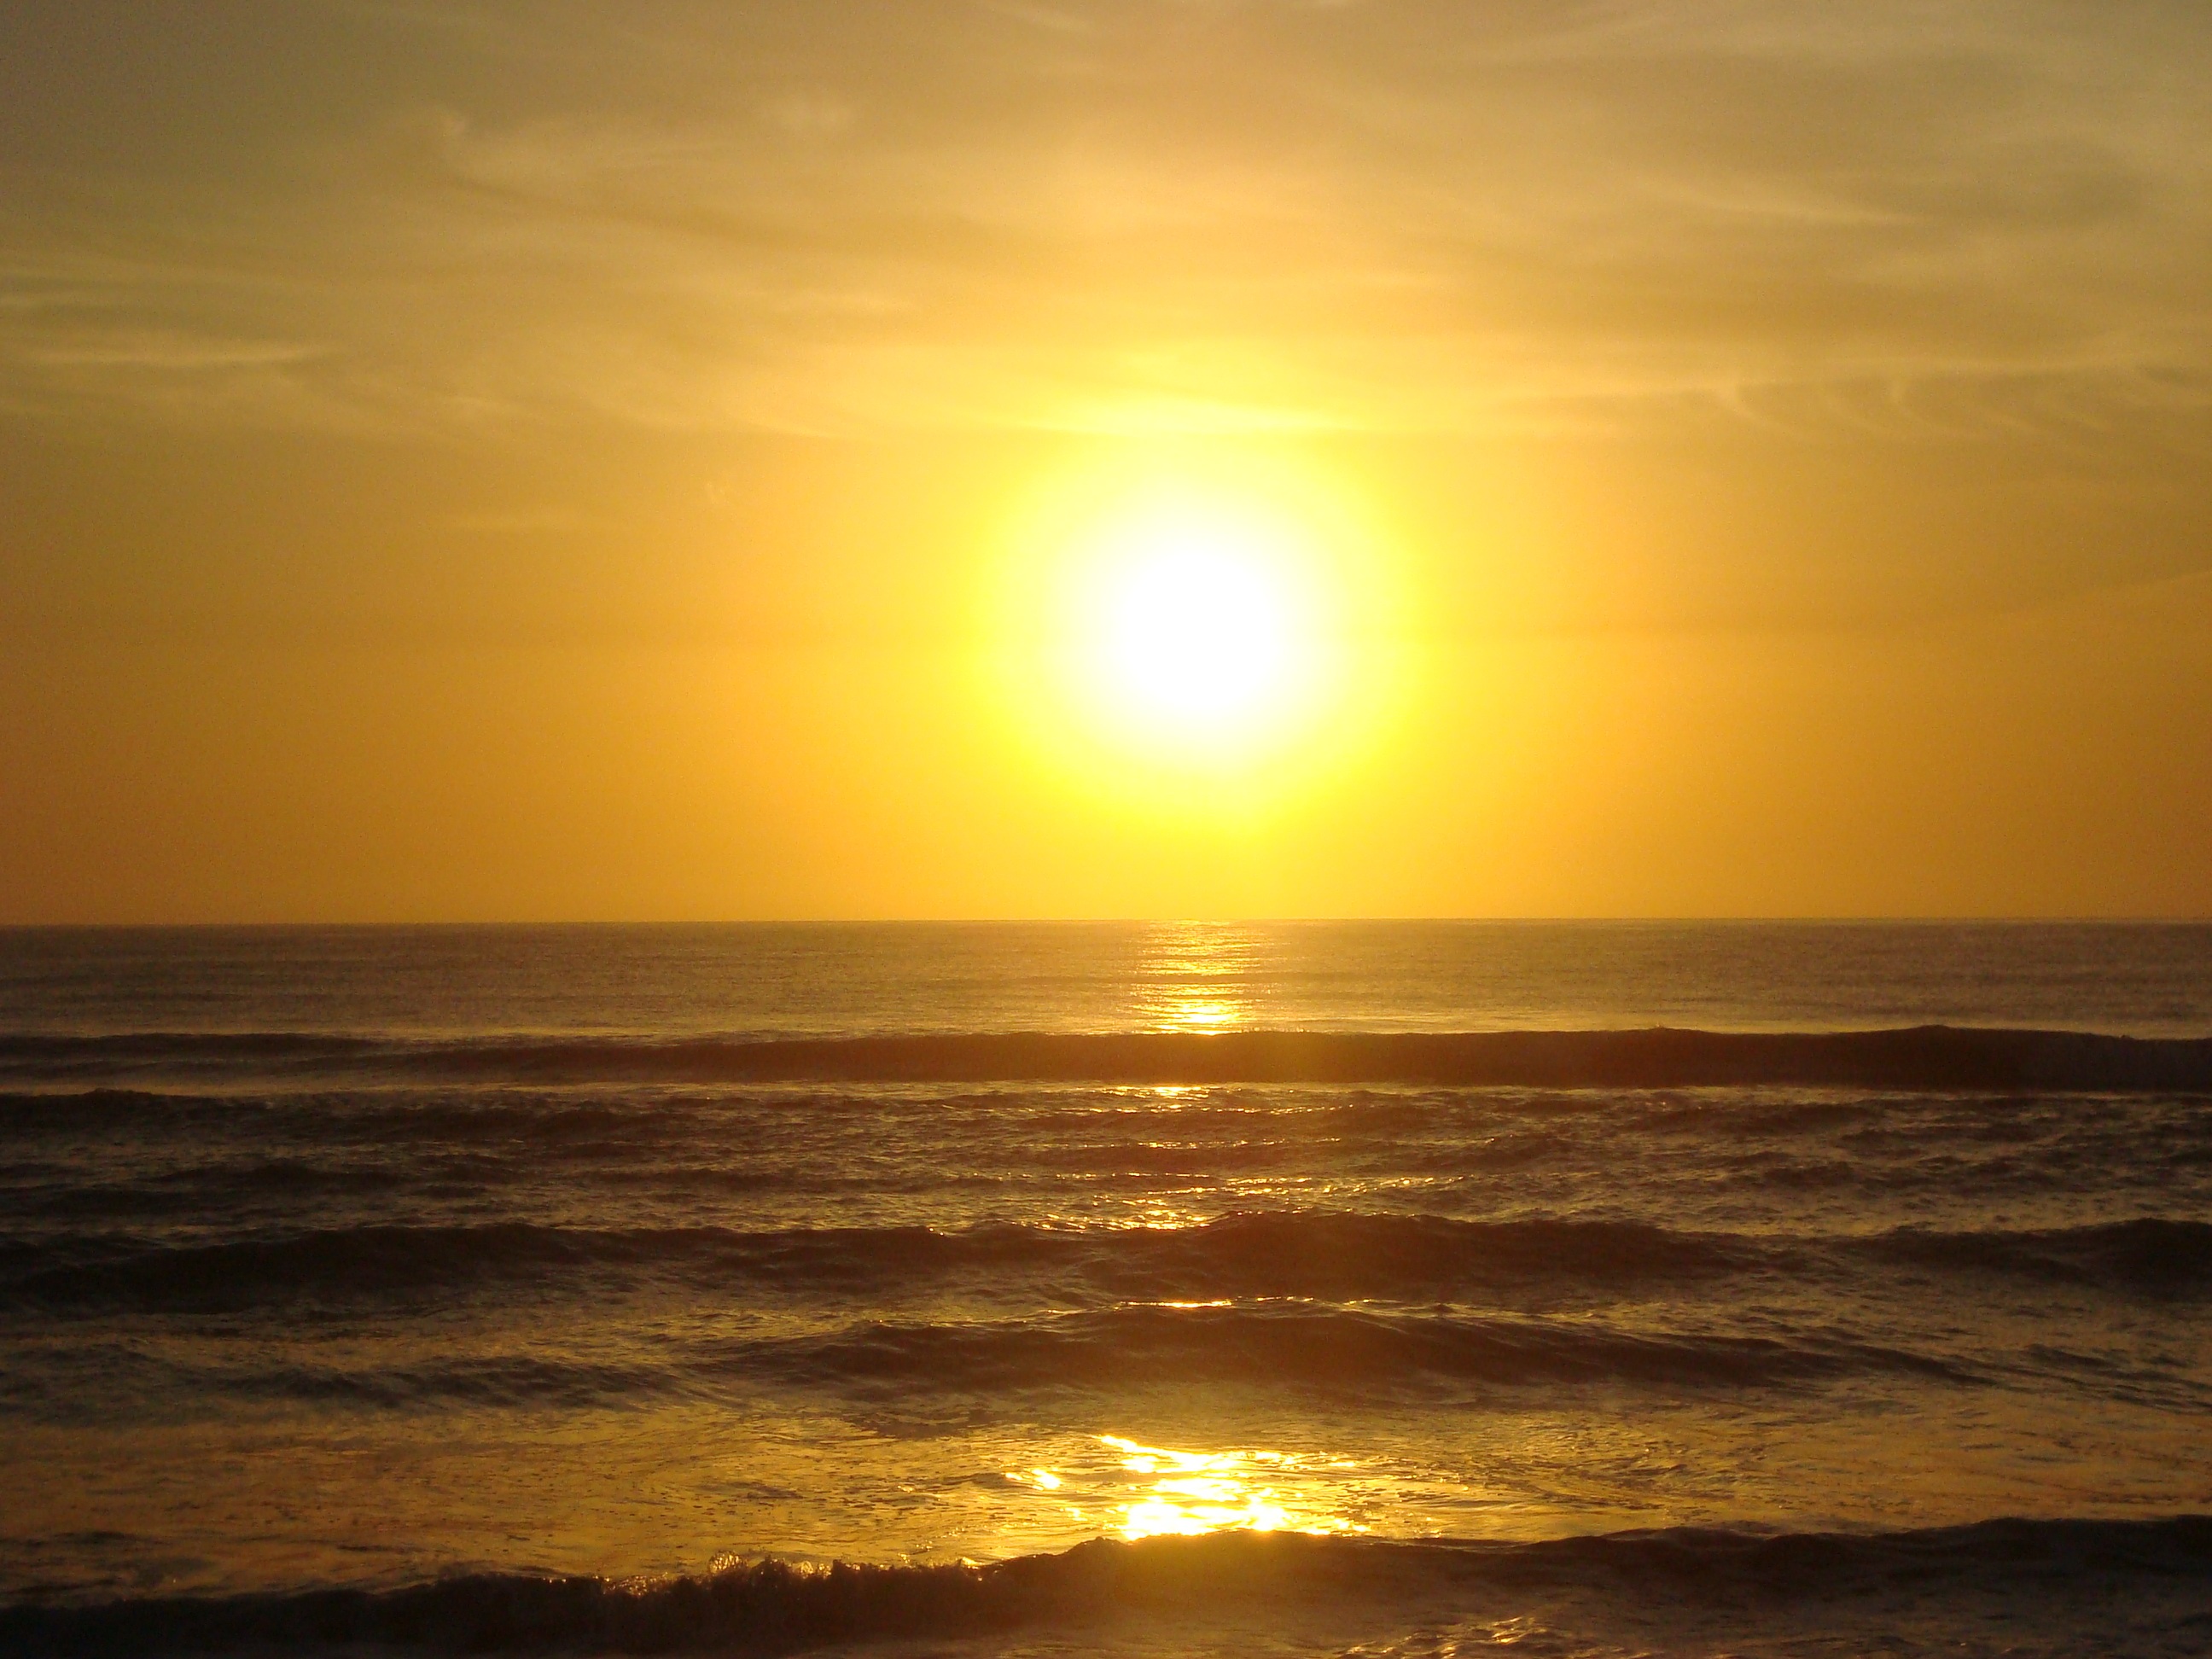
beach, sea, coast, ocean, horizon, sun, sunrise, sunset, sunlight, morning, shore, wave, dawn, atmosphere, dusk, evening, afterglow, wind wave